Cathedral of the Nativity of Our Lord, Upper Clapton

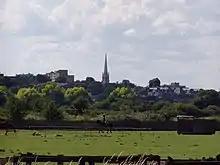
The tower and spire of the church soar above Stamford Hill. Sharp eyes and those closer will notice some winged statues on an otherwise classic English church tower and steeple.

The Cathedral of the Nativity of Our Lord is a Georgian Orthodox church located on the border of Upper Clapton and Stamford Hill, London. Since its opening in 1892 as the Agapemonite "Church of the Ark of the Covenant" it has served as the sole London outpost of three very different Christian denominations. During the second half of the twentieth century it was the "Church of the Good Shepherd" and belonged to the Ancient Catholic Church, a now defunct denomination. In 2011 it became a Georgian Orthodox Cathedral and gained its current name. It is a Grade II* listed building, in part because of its exceptional Arts and Crafts stained glass windows but also as the former headquarters of a late-Victorian Christian cult.